Veloz and Yolanda

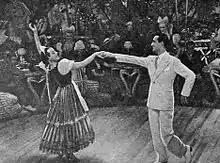
Veloz and Yolanda in the film "Champagne Waltz" (1937)

In the 1930s, Veloz and Yolanda performed at first in small night clubs in New York, and later at expensive supper clubs.